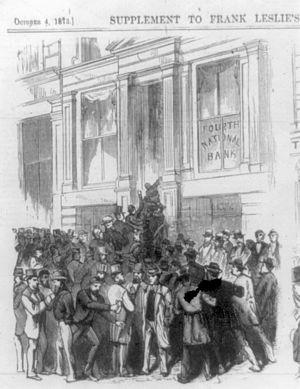
La Grande Dépression ou plus exactement Grande Déflation est une période de ralentissement économique mondial entre 1873 et 1896, et qui démarre par un épisode brutal, la crise bancaire de mai 1873, lequel n'est ni à l'origine ni la cause de ce phénomène.
Une ruée bancaire, panique bancaire ou course aux guichets est un phénomène, souvent auto-réalisateur, dans lequel un grand nombre de clients d'une banque craignent qu'elle ne devienne insolvable et en retirent leurs dépôts le plus vite possible. Quand ce phénomène se déroule dans un temps long et sans panique, on parle de « bank jog ».
Cette page concerne des événements d'actualité qui se sont produits durant l'année 1873 du calendrier grégorien aux États-Unis.